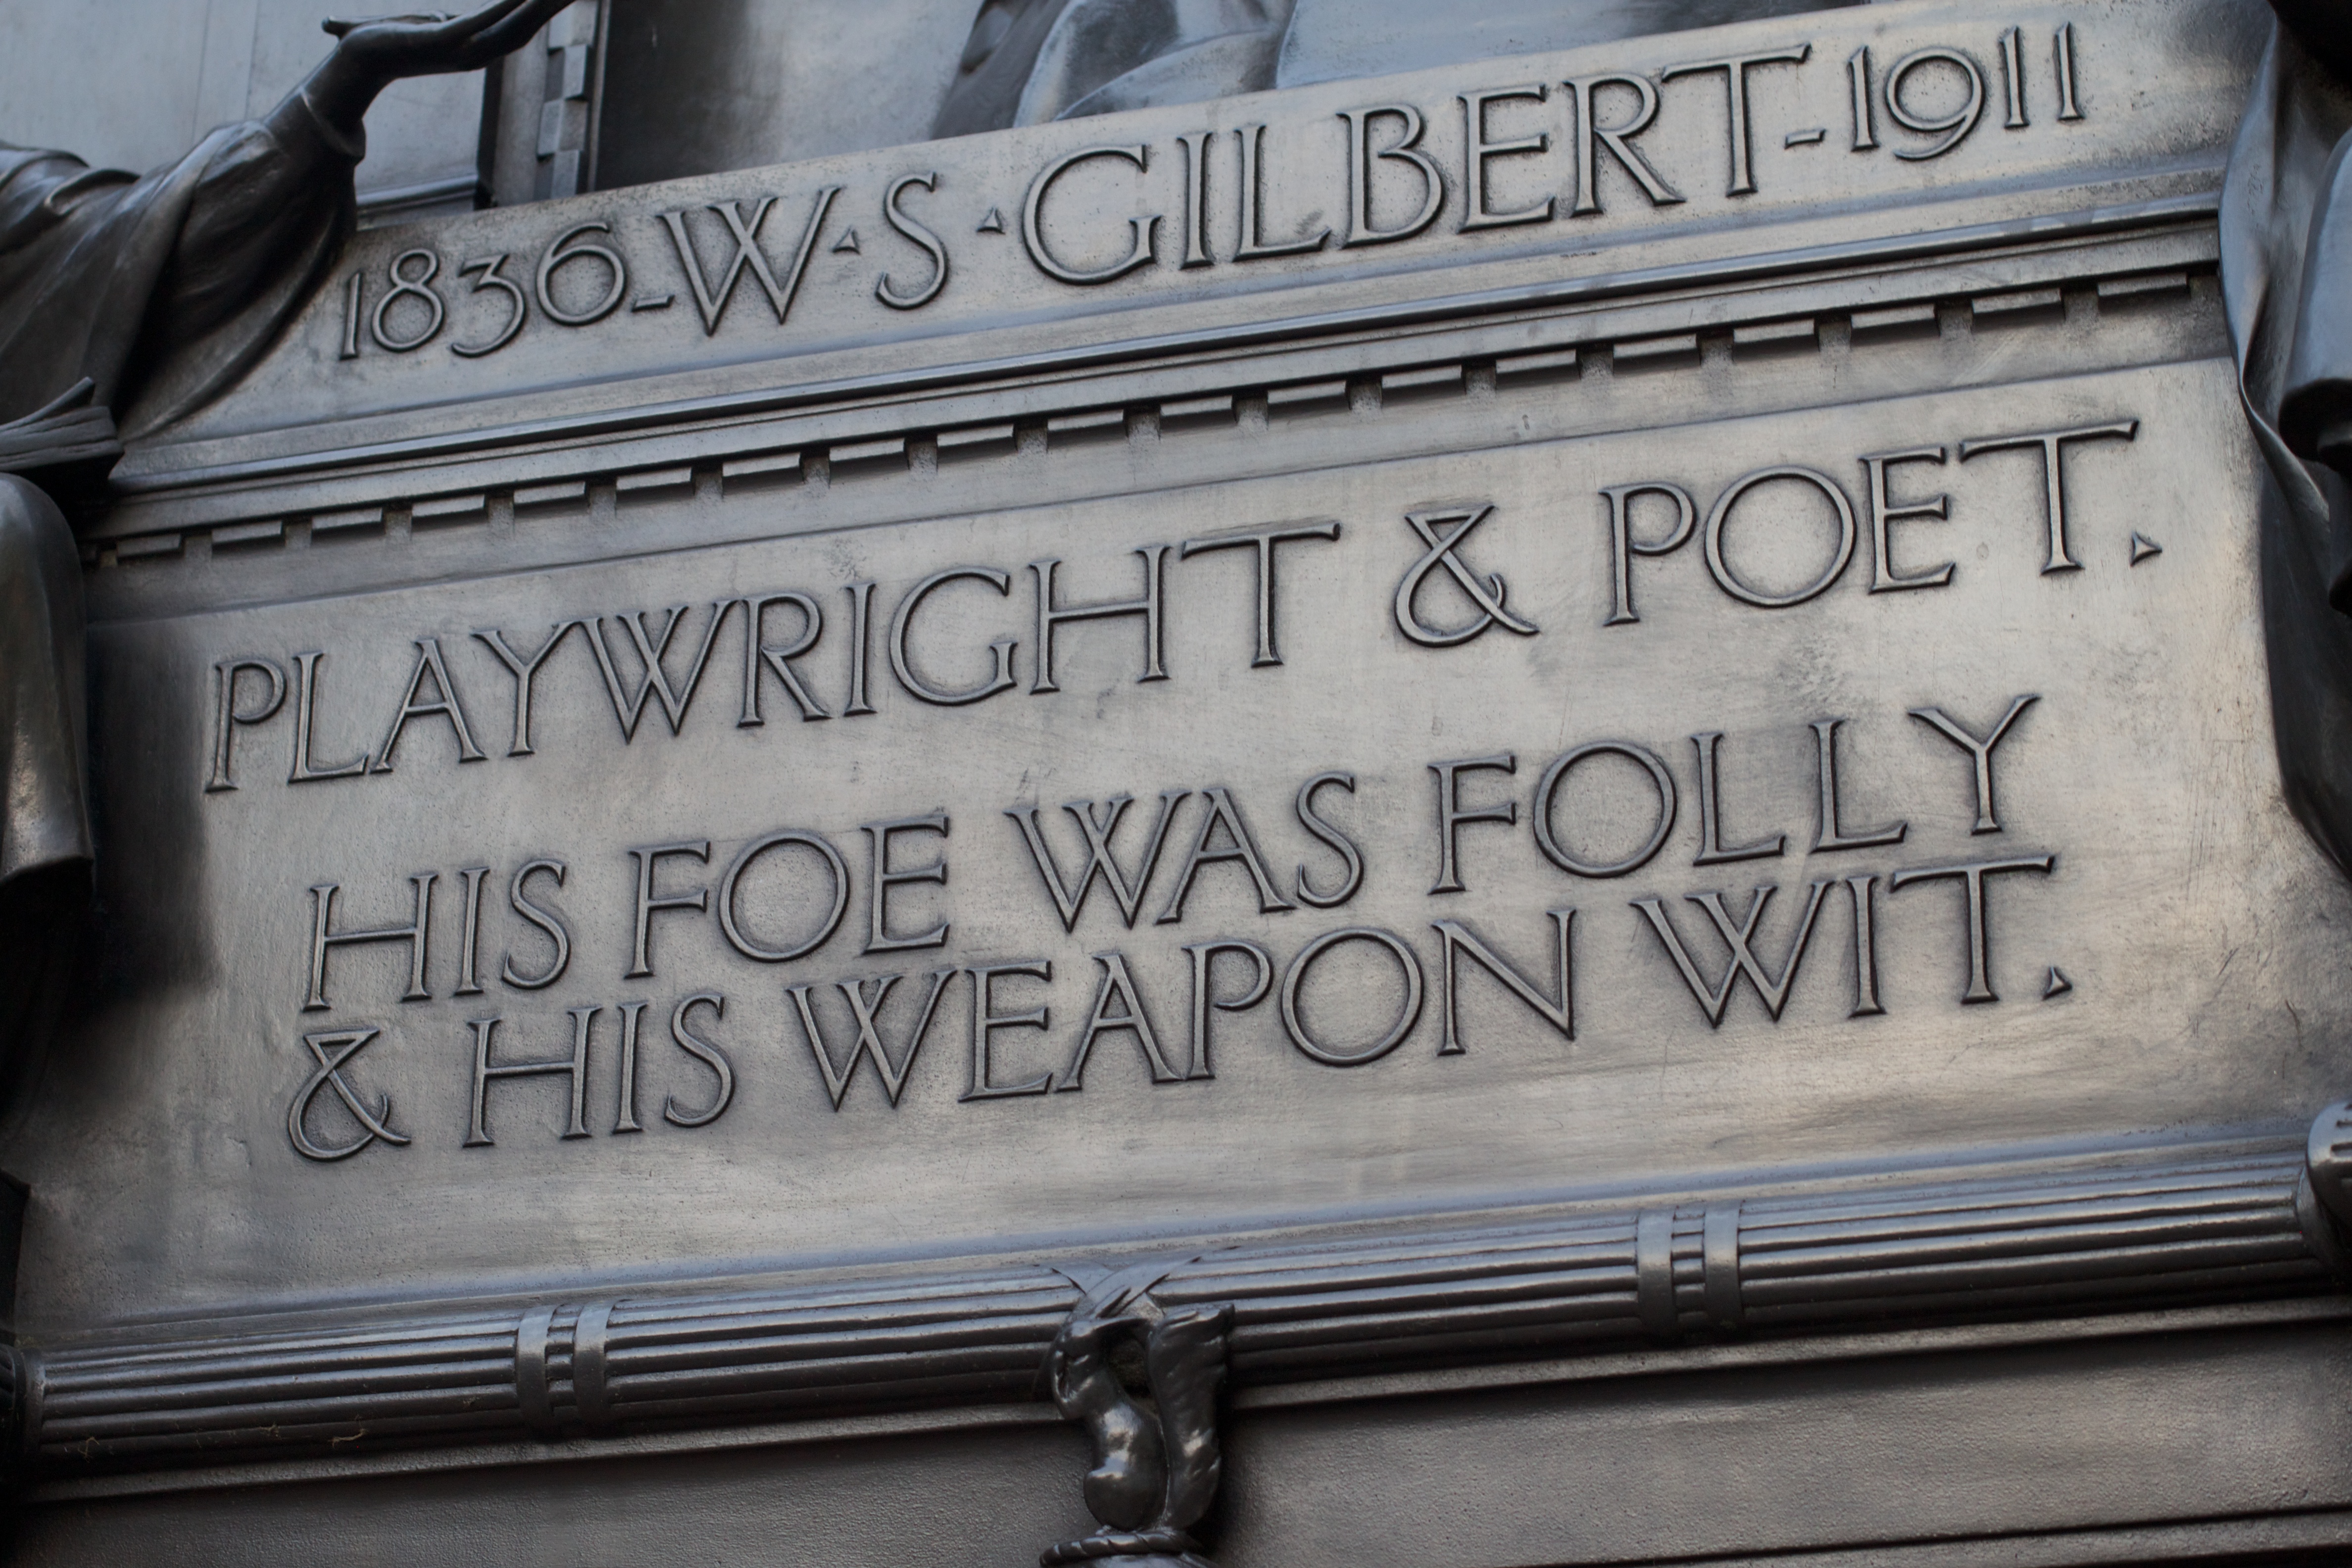
number, sign, street sign, vehicle registration plate, commemorative plaque